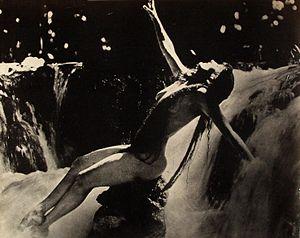
Annette Kellermann, née le 6 juillet 1886 à Sydney et morte le 6 novembre 1975 à Southport, est une pionnière de la pratique de la natation synchronisée.